Anton Basansky

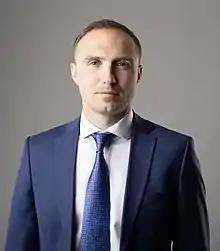

Anton Alexandrovich Basansky (born 7 July 1987, Palatka, Magadan Oblast) is a Russian political figure, deputy of the 8th State Duma convocation. His father, Alexander Basansky, is a multibillionaire and takes the fourth place in the Forbes ranking of the hundred Russian civil servants with the highest incomes.